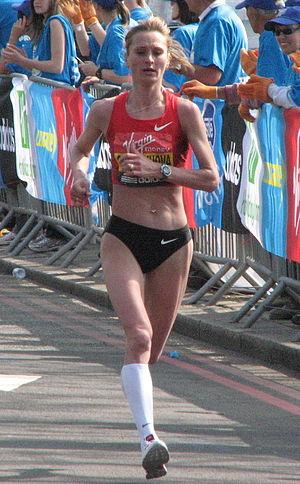
Les records d'Europe du 5 000 mètres sont actuellement détenus par le Belge Mohammed Mourhit, auteur de 12 min 49 s 71 le 26 juillet 2000 lors du Mémorial Van Damme de Bruxelles, et par la Russe Liliya Shobukhova, créditée de 14 min 23 s 75 le 19 juillet 2008 à Kazan.